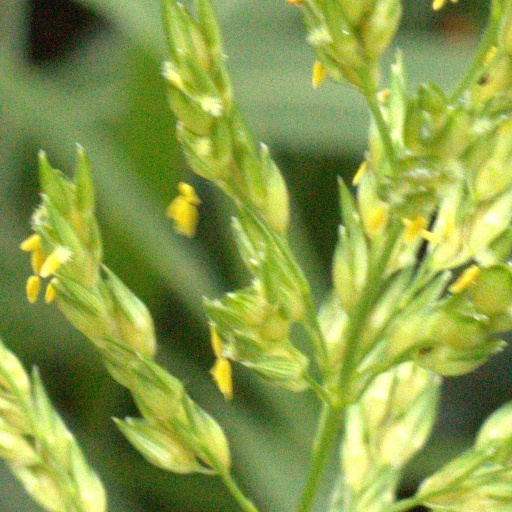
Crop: sorghum